Selkirk and Galashiels Railway

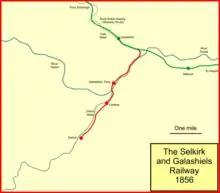
The Selkirk and Galashiels Railway

Over many centuries the towns in the Borders had developed skills in manufacturing high-quality woollen goods, deriving originally from the abundant fellside grassland and equally abundant pure water. The intrinsic disadvantage of their location was the difficulty and expense of transporting the finished products to the market.